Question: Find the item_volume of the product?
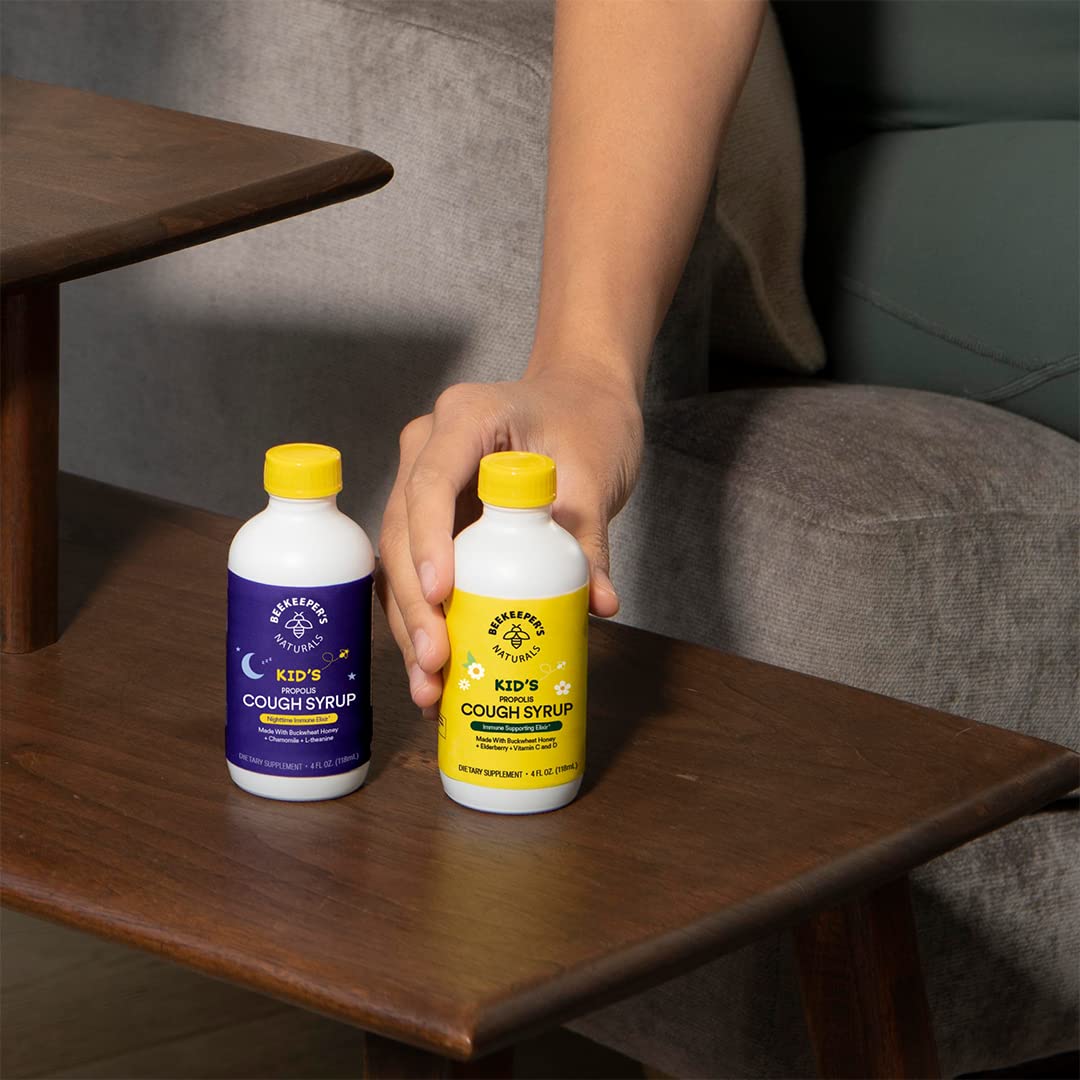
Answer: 4.0 fluid ounce